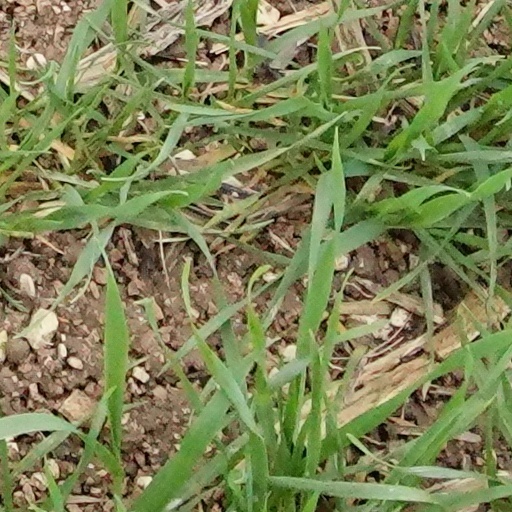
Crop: wheat